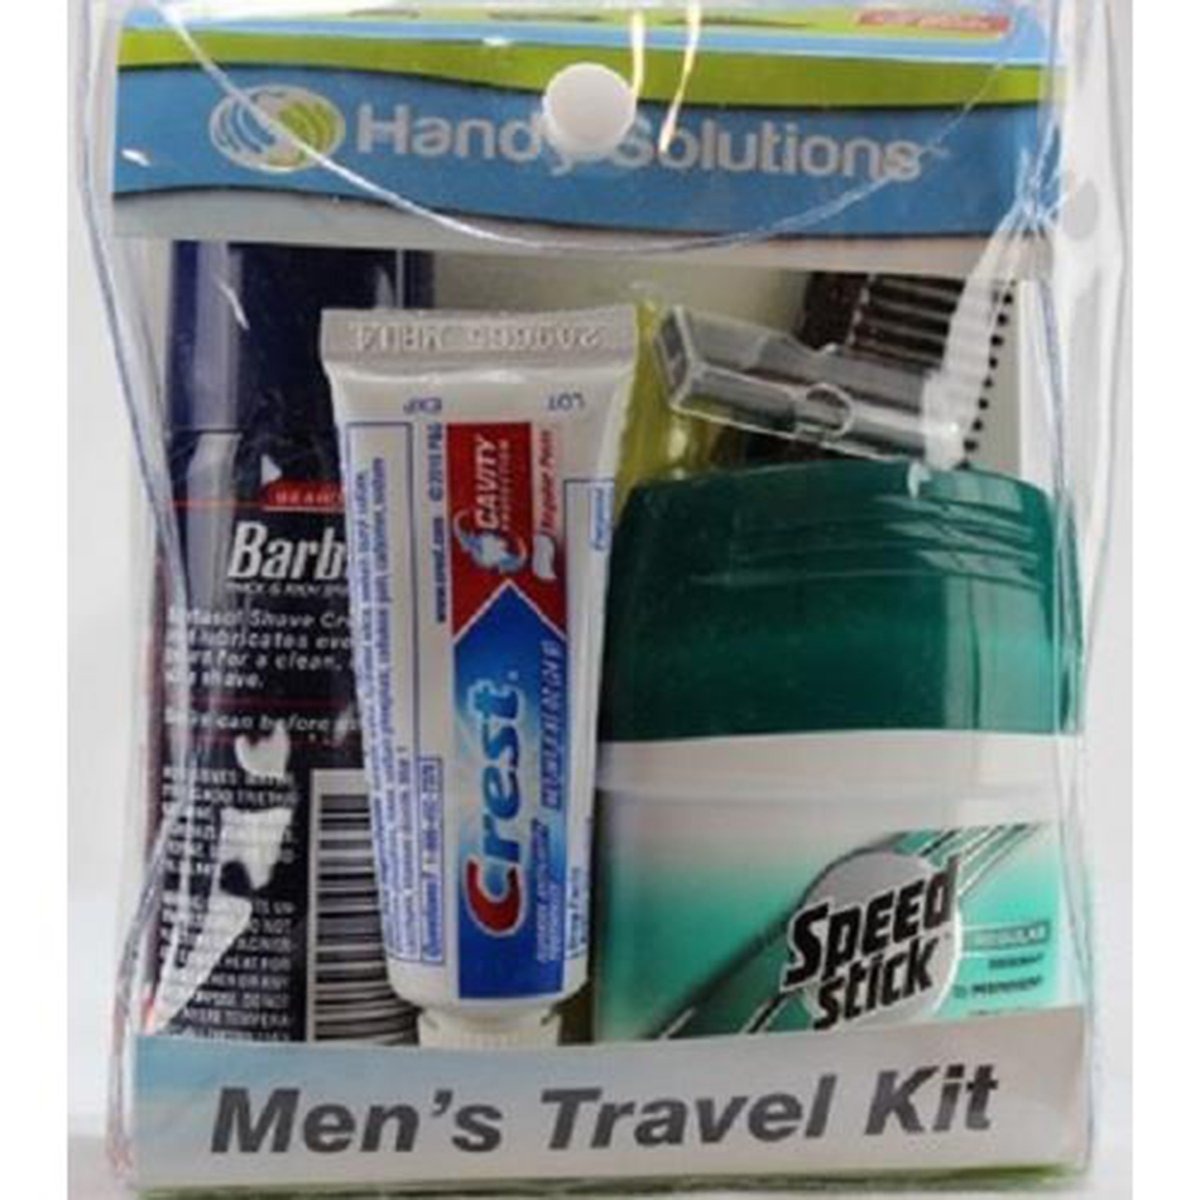
Item Name: Handy Solutons, Travel Kit - Mens, Count 1 - Travel Supplies / Grab Varieties & Flavors
Bullet Point: Handy Solutons, Travel Kit - Mens, Count 1 - Travel Supplies / Grab All Varieties
Product Description: Handy Solutons, Travel Kit - Mens, Count 1 - Travel Supplies / Grab Varieties & Flavors
Value: 1.0
Unit: Count

Price: 12.14